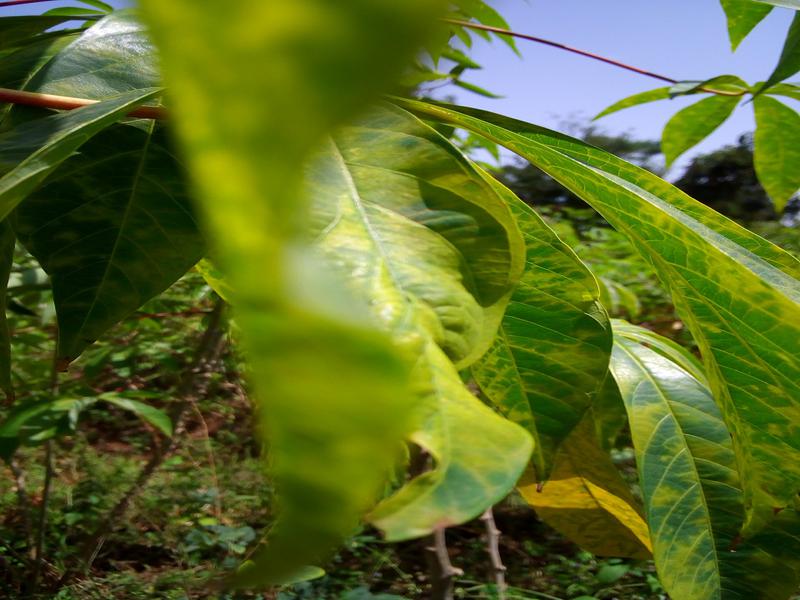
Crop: cassava
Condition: brown_streak_disease